François Châtelet (athlete)

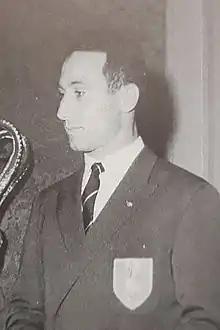
François Châtelet

François Châtelet (born 27 February 1939) is a French middle-distance runner. He competed in the men's 800 metres at the 1964 Summer Olympics.